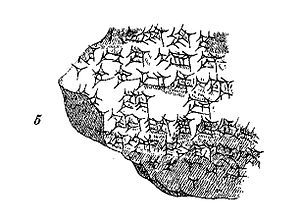
Dilmun / Historie
Korrespondance mellem Ilī-ippašra, guvernør i Dilmun, og Enlil-kidinni, guvernør i Nippur, ca. 1350 f.Kr..
Dilmun var oldtidens akkadere og sumereres betegnelse for et land et sted i det nedre hav. Moderne forskere har identificeret stedet med Bahrain og Failaka, muligvis også med Qatars kyster. I den tidlige oldtid foregik der livlige handelsudvekslinger i mellem Dilmun og Mesopotamien.